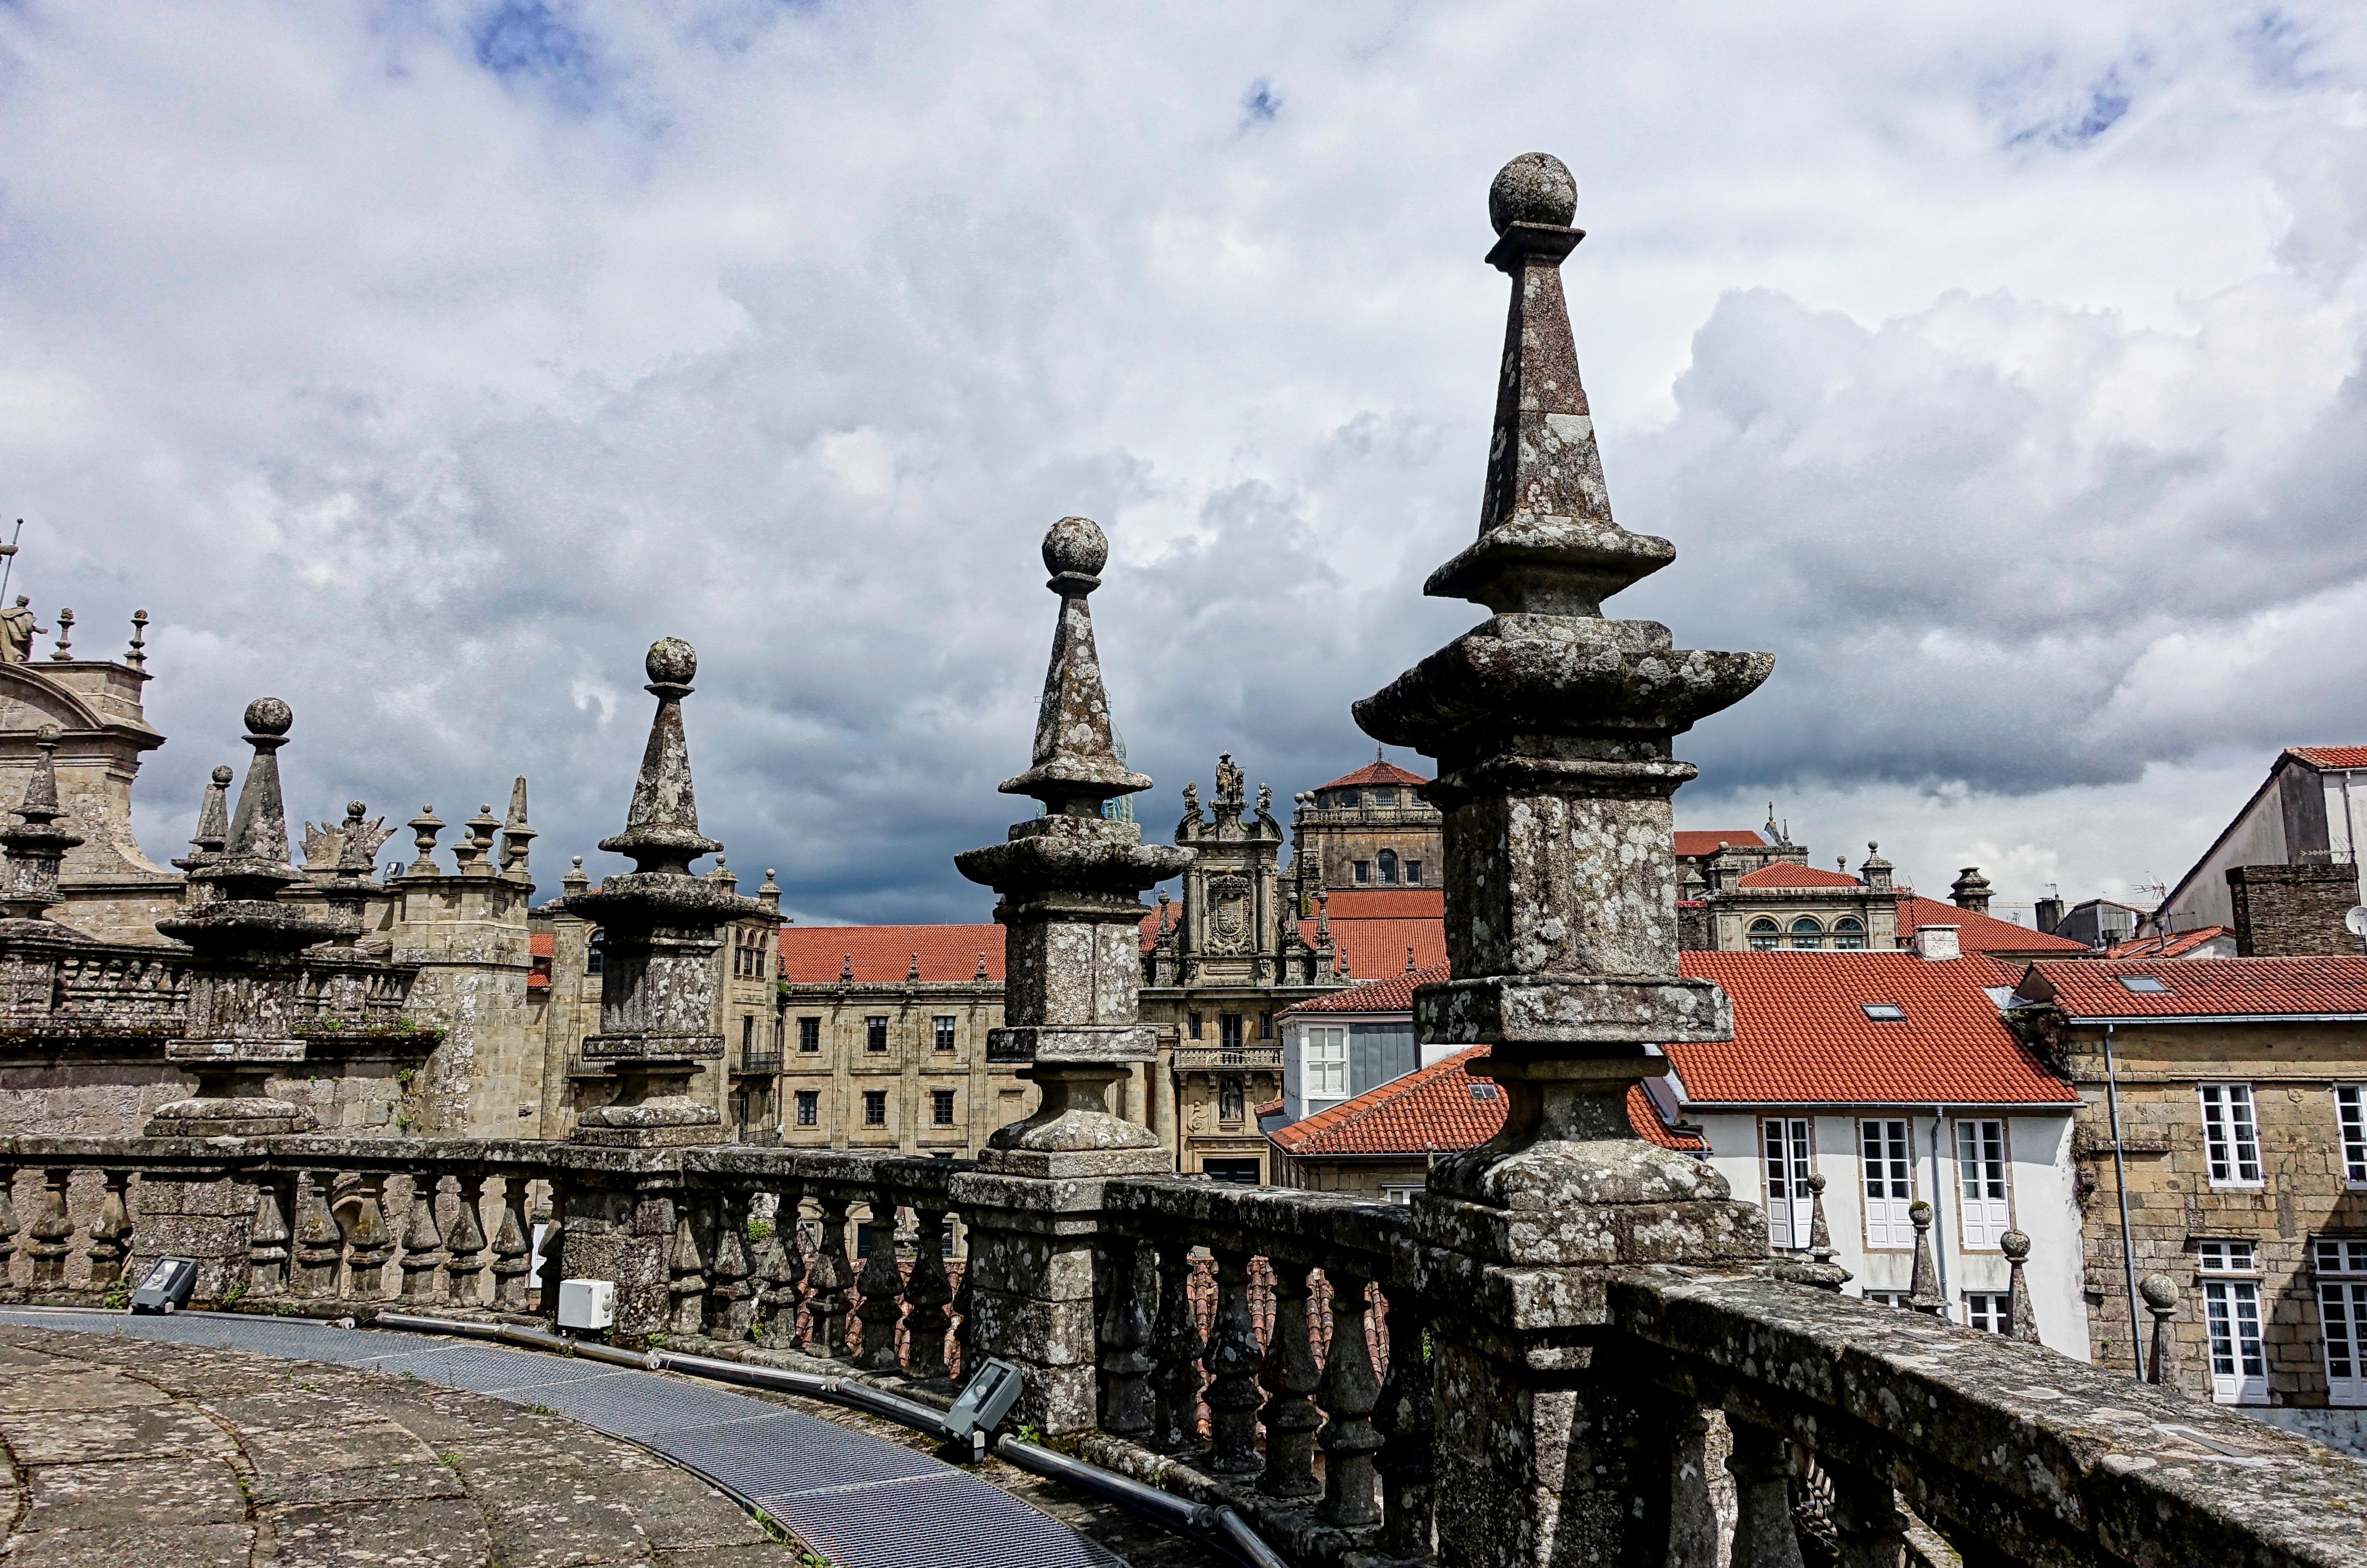
fence, architecture, skyline, town, rooftop, palace, city, stone, monument, cityscape, panorama, travel, statue, tower, landmark, cathedral, historic, tourism, medieval, temple, town square, santiago de compostela, urban area, ancient history, human settlement